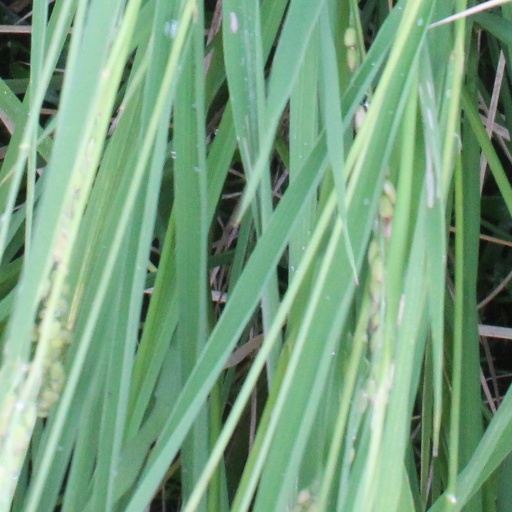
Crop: rice